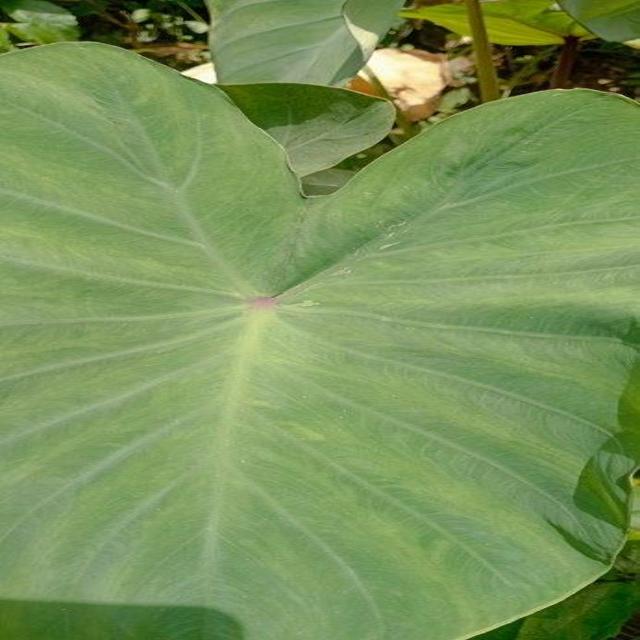
Label: Healthy